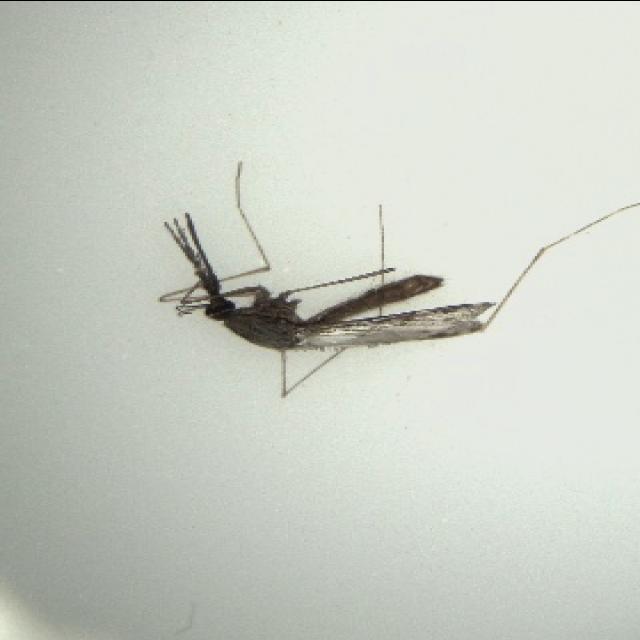
Species: anopheles_sinensis